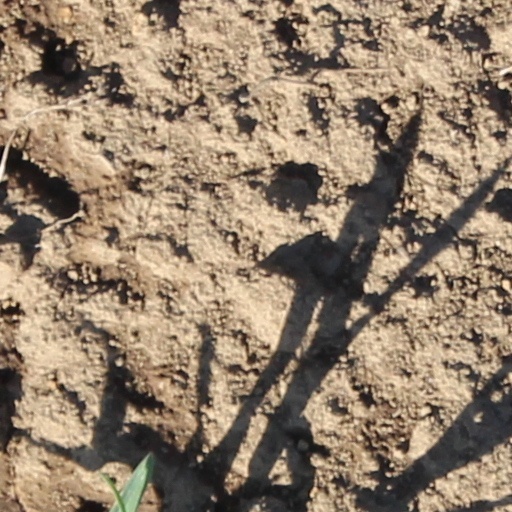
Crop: wheat